30th Armoured Brigade (United Kingdom)

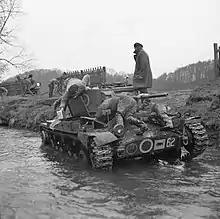
A Valentine tank of the 30th Armoured Brigade which broke down in a stream during exercises near Kirkby Lonsdale in Lancashire, 1 April 1942.

The 30th Armoured Brigade was created on 27 December 1940 as part of Northern Command. It was initially formed from the 2nd Battalion, The Queen's Westminsters, a motorized infantry unit, which was joined by a cavalry unit, the 23rd Hussars, three days later, on 30 December. Just over a week later, on 8 January 1941, the 23rd Hussars were replaced by the 22nd Dragoons, and on 28 January the brigade was transferred to Western Command.